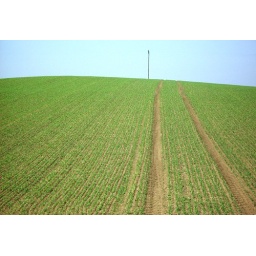
Daphne blue sky above green spring seedlings